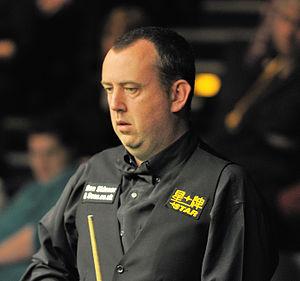
Mark James Williams est un joueur de snooker gallois né le 21 mars 1975 à Cwm, Ebbw Vale, Blaenau Gwent. Williams fait partie des meilleurs joueurs de son époque, compilant 22 titres sur des tournois classés et trois victoires au championnat du monde.